J. M. Ahivasi

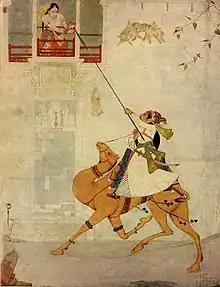
"Message" (1927) by J. M. Ahivasi in the Rajput miniature style

Ahivasi's paintings were inspired by the Indian miniatures of Jain, Rajput and Kangra style. Solomon was intrigued by the beauty and elegance of his line of art. He was also impressed by the thick and opaque watercolour paintings of Ahivasi that looked different from the wash technique adopted by the Bengal School of Art along with Nagarkar and others at the Bombay Revivalist School. Thereby, Solomon awarded Ahivasi with a scholarship for the mural decoration class in 1927. His painting in the Rajput style titled "Message" received a gold medal at the Bombay Art Society exhibition in 1927. From 1932 to 1935, he was also appointed as a Fellow in Painting at the school.